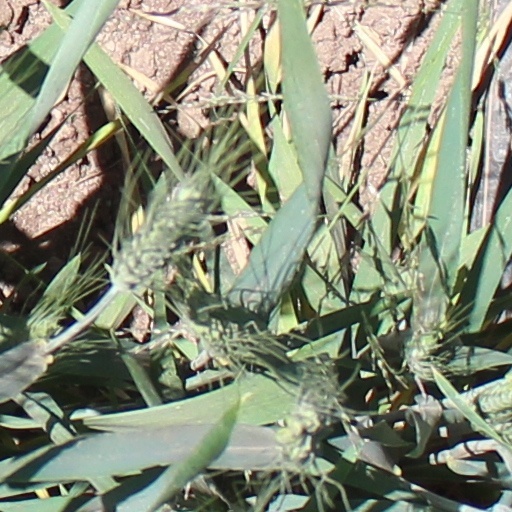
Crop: wheat